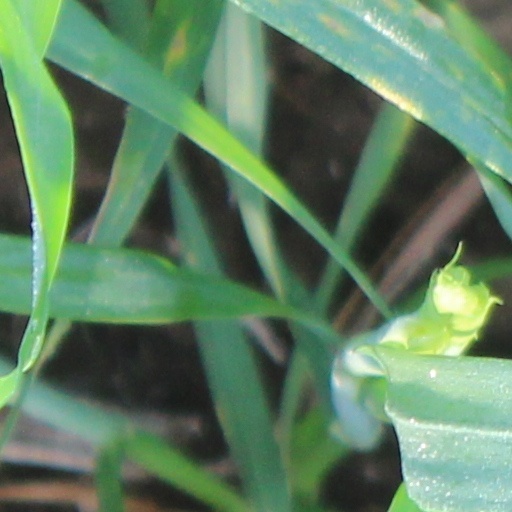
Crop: wheat